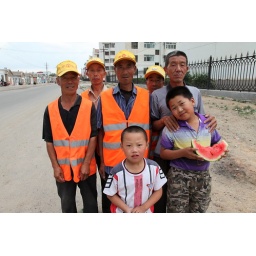
photo organized by the guy behind watermelon boy